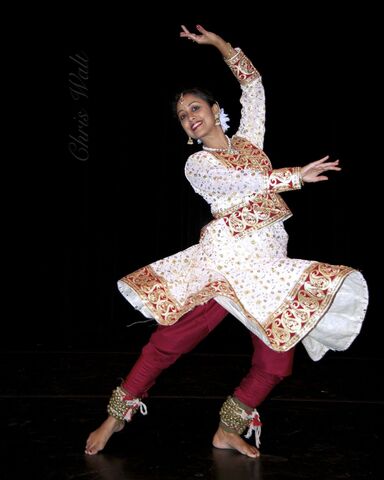
Dance form: kathakali